Ed McMahon

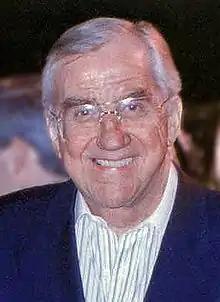
McMahon at the premiere of "Air America" in 1990

McMahon rejoined Carson for "The Tonight Show Starring Johnny Carson" on October 1, 1962, on NBC. For almost 30 years, McMahon introduced the show with a drawn-out ""Heeeeeeeeeeere's Johnny!"" His booming voice and constant laughter alongside the "King of Late Night" earned McMahon the nickname the "Human Laugh Track" and "Toymaker to the King". As part of the introductory patter to "The Tonight Show", McMahon would state his name out loud, pronouncing it as , but neither long-time cohort Carson nor anyone else who interviewed him ever seemed to pick up on that subtlety, usually pronouncing his name .